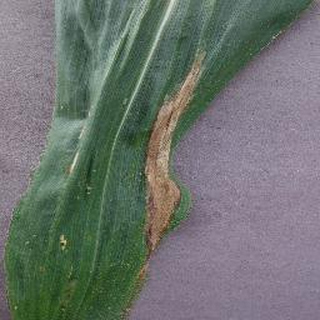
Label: corn_northern_leaf_blight